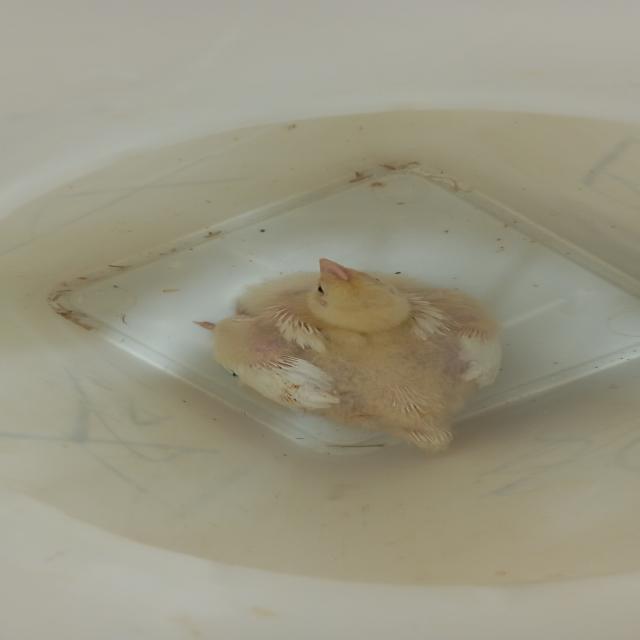
Weight: 633 g